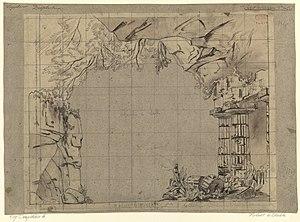
Esquisse pour Robert le Diable de Meyerbeer - Lille
Robert le Diable est un opéra en cinq actes sur un livret d'Eugène Scribe et Germain Delavigne, et une musique composée par Giacomo Meyerbeer. Adaptée de la légende médiévale de Robert le Diable, l’œuvre est le dixième opéra de Giacomo Meyerbeer, et son premier composé pour l’Opéra de Paris.